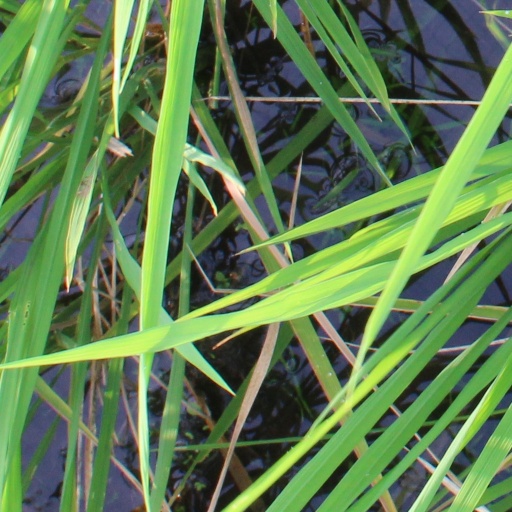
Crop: rice